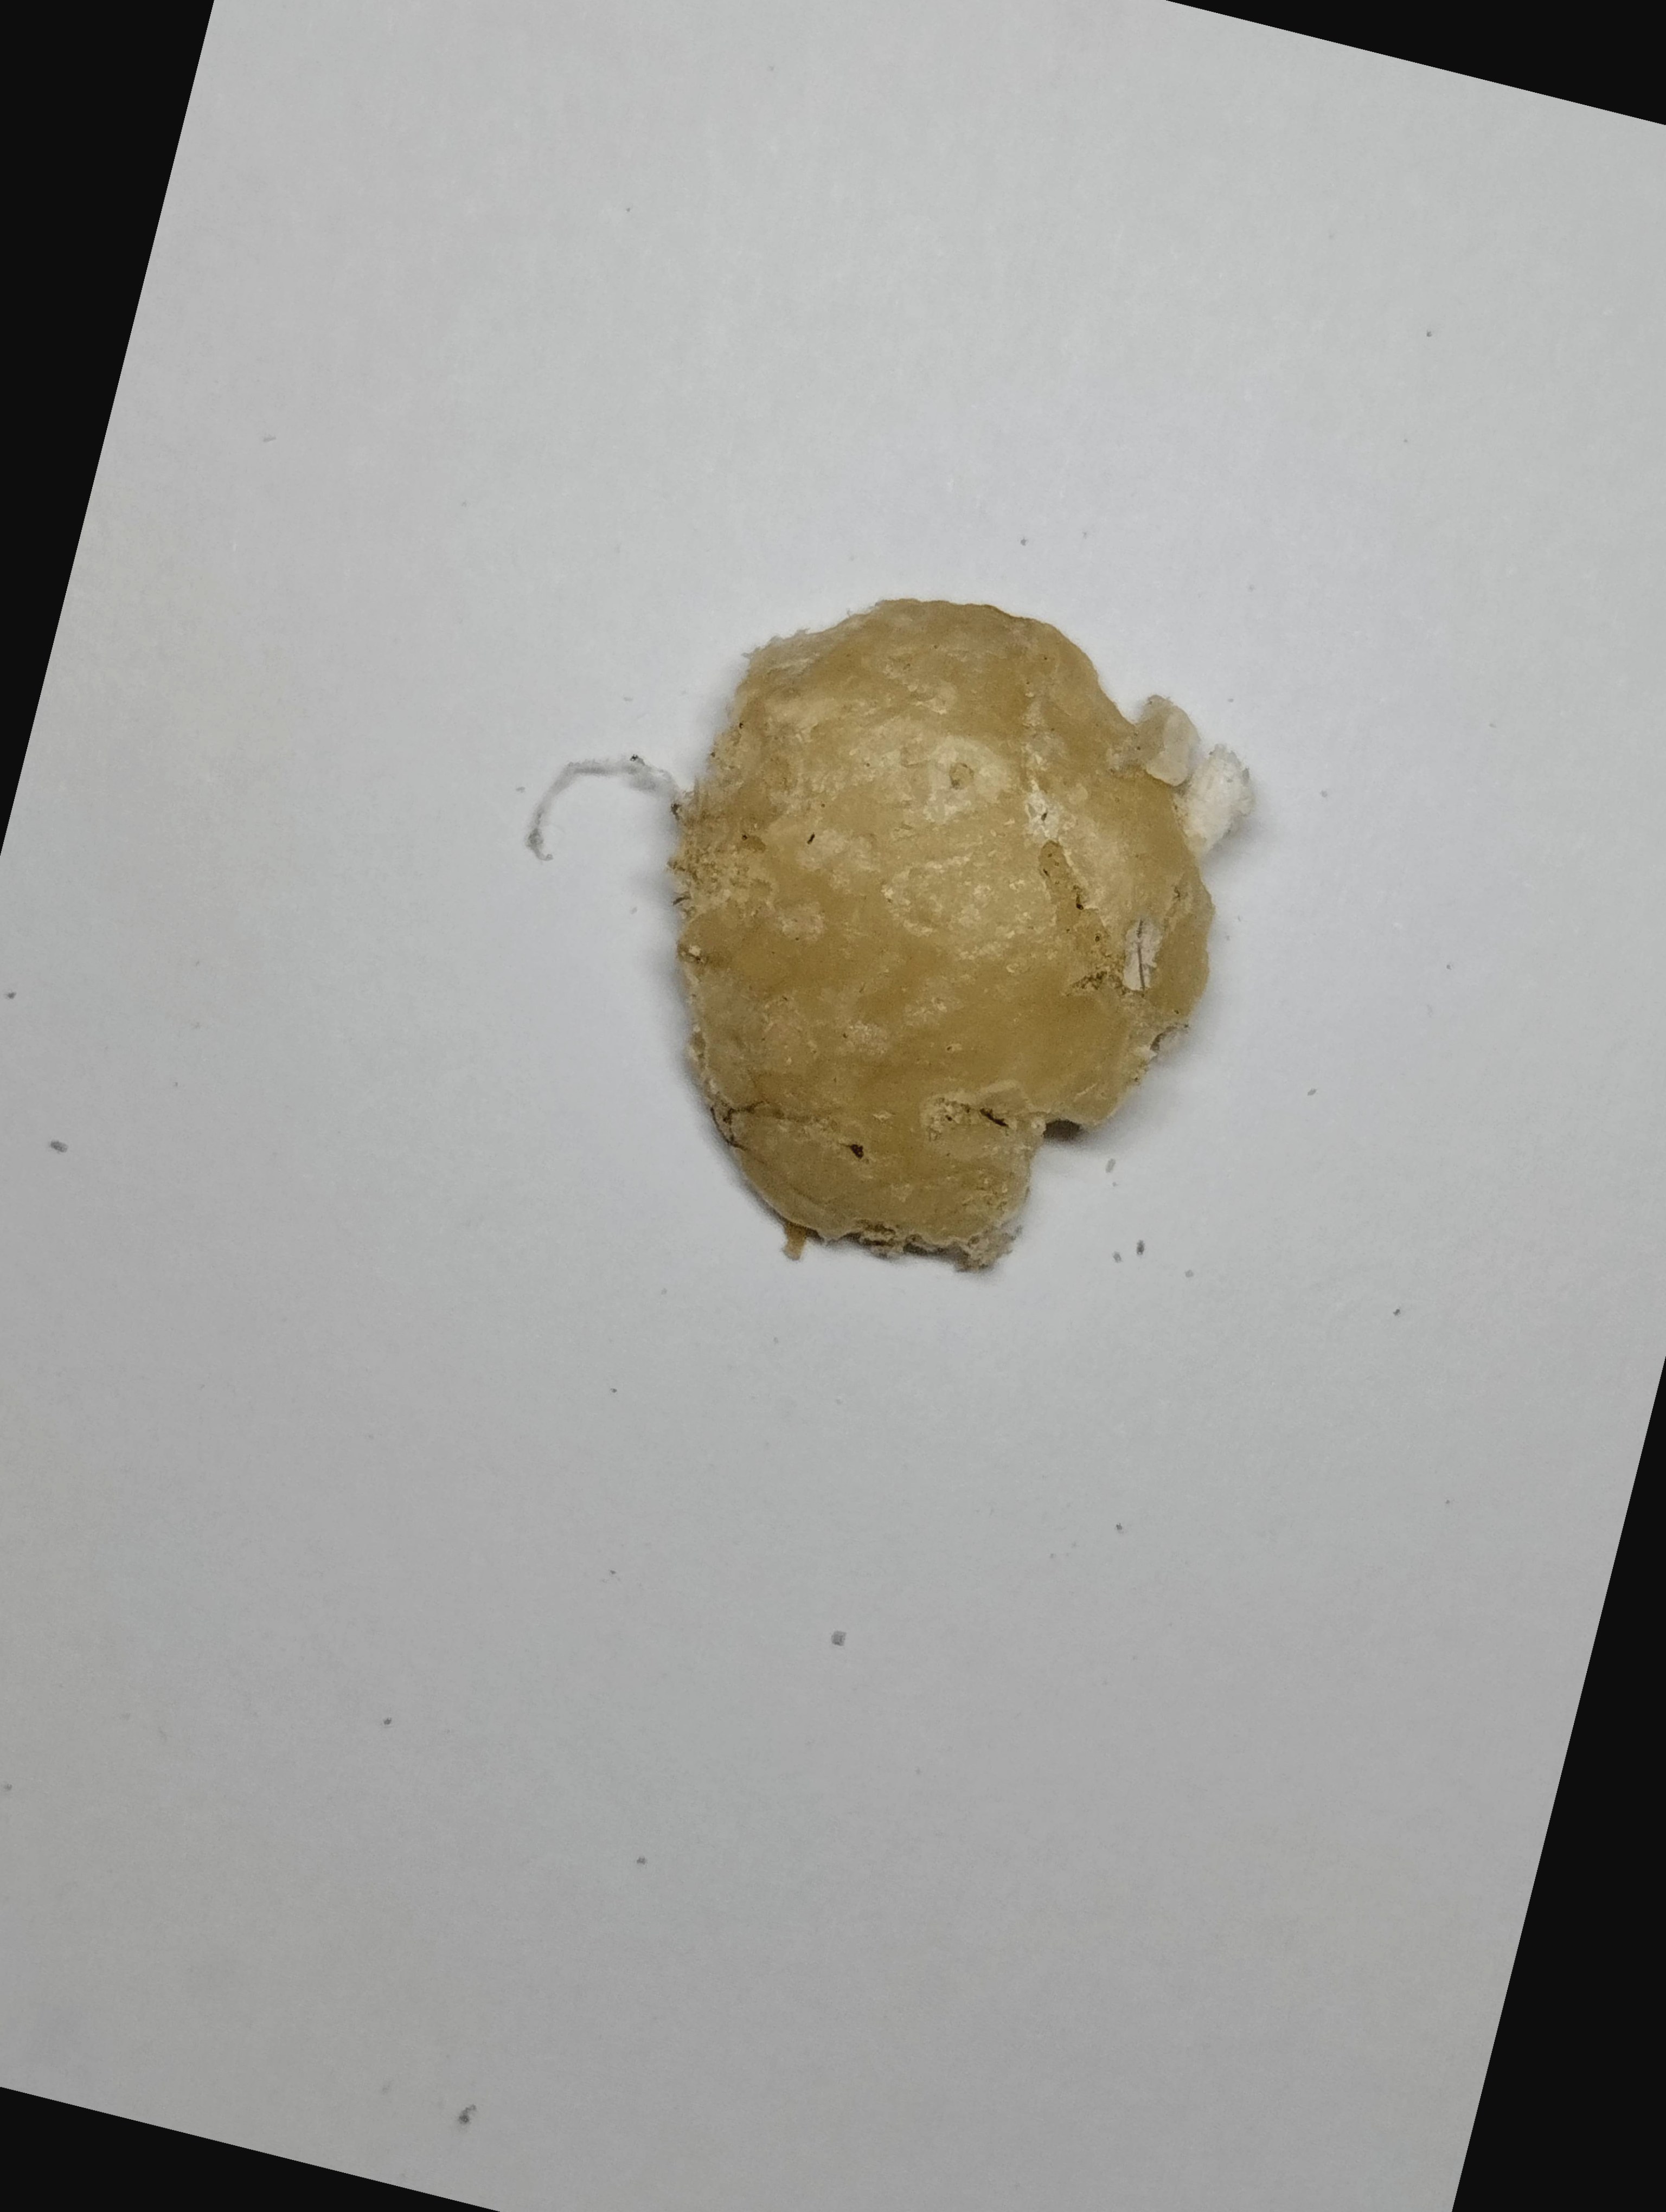
Label: rusak (damaged seed)